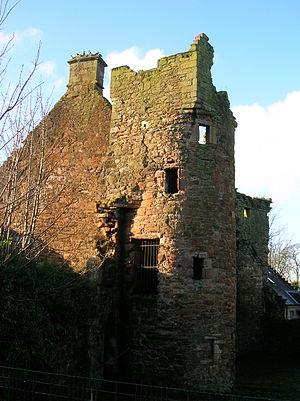
Cette liste recense les principaux châteaux du council area du North Ayrshire en Écosse.